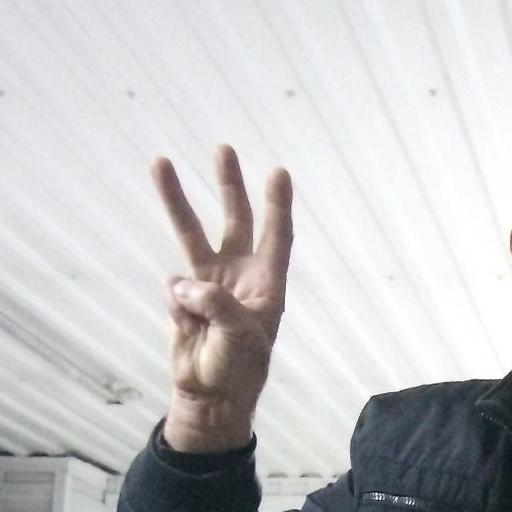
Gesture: three